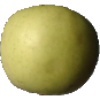
Label: Apple Golden 3